Wulfing cache

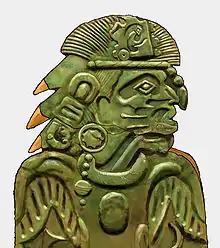
Detail of Plate A headdress

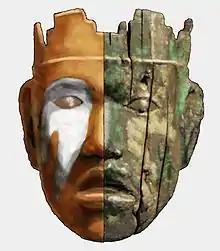
Emmons Mask

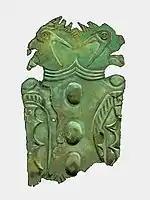
Plate B

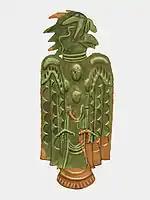
Plate C, with reconstructed tail based on Upper Bluff Lake plate

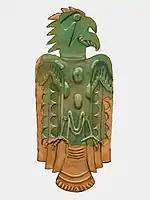
Plate E

The eight plates are designated Plates A–H. Except for Plate B, which has two heads, all of the figures face to the right. All of the plates are missing the majority of their tail sections due to being struck by Groomes' plow. Some of the plates show more expertise in artistic design and some of the plates show more proficiency in the production of the basic copper plates. These qualities do not correlate, as some of the more artistically refined designs are on inferior copper plates and some of the better plates have less sophisticated designs. This suggests that the production of the plates and the embossing of the designs was divided between a trained coppersmith, who turned the raw nuggets of copper into plates, and an artistic specialist who did the repoussé work. This division of labor in craftwork is unusual in aboriginal peoples.